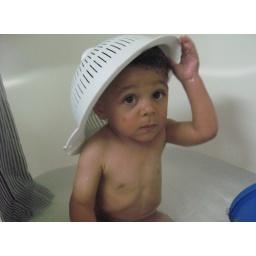
bath in the hotel. fun. no toys, just the colander, bucket, water glass. no bubbles